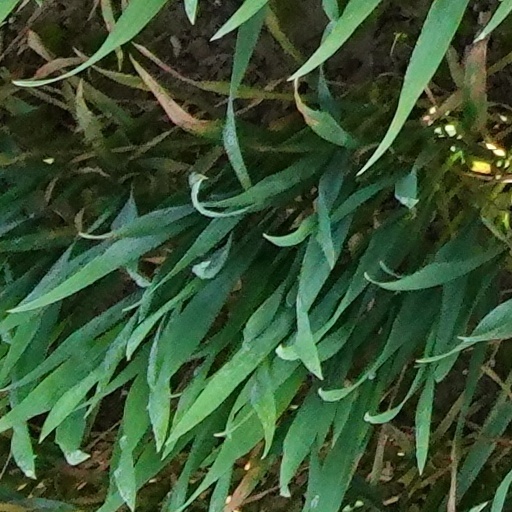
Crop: wheat